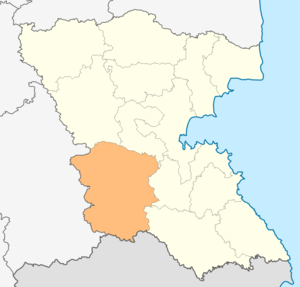
La commune de Srédéts est située dans le sud-est de la Bulgarie.